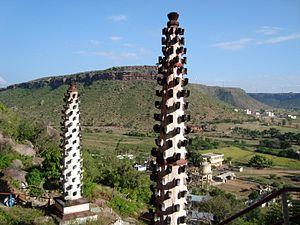
Le district de Gadag est l'un des trente district de l'état du Karnataka, en Inde.